Undie 500

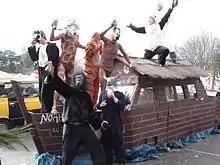
2006 Undie 500 entry "Noah's Ark", winner best overall

The Undie 500, originally named the Under 500, was an annual student-run car rally between Christchurch and Dunedin, New Zealand with multiple stops at drinking establishments along the way. The name comes from the original rule that the vehicle must be purchased for less than 500, and optionally decorated. The event ran from 1988 to 2009 and was organised by ENSOC, the engineering society at the University of Canterbury.